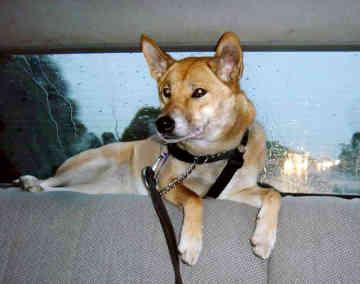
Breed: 217-n000079-dingo